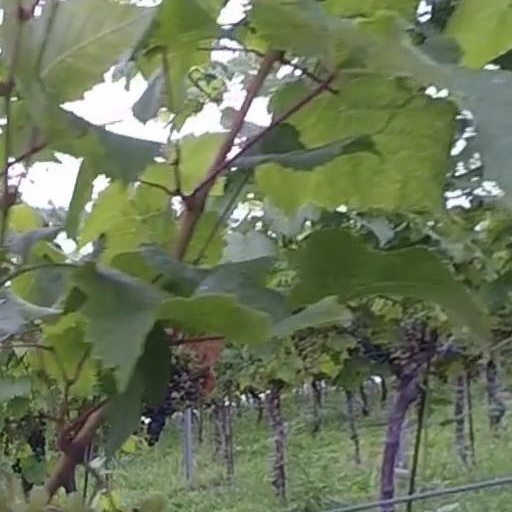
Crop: grape